Doullens Conference

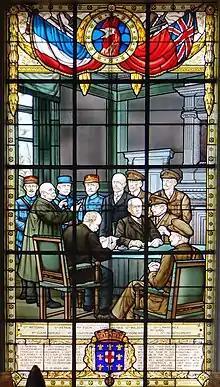
The Stained Glass at Doullens Town Hall, commemorating the Doullens Conference.

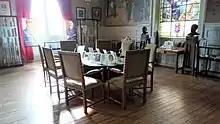
The Doullens Conference Room, noting seating positions at the table

The meeting was held at the Hotel de Ville, its French attendees were General Pétain, French President Raymond Poincaré, Premier Georges Clemenceau, General Ferdinand Foch, General Maxime Weygand, and Minister of Munitions Louis Loucheur. Lord Milner, Field Marshal Haig, and Generals Henry Wilson, Herbert Lawrence, and Archibald Montgomery were the British representatives.